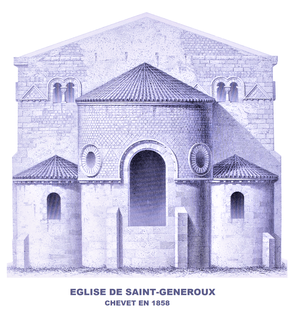
Eglise de Saint-Généroux (79), chevet (image du domaine public (Gailhabaud 1858) modifiée)
L'église de Saint-Généroux située sur la commune de Saint-Généroux dans le département des Deux-Sèvres en Nouvelle-Aquitaine est l'ancienne église d'un prieuré dépendant de l'abbaye Saint-Jouin de Marnes devenue église paroissiale à la Révolution. Ces caractéristiques architecturales préromanes en font une des plus anciennes églises du Poitou. Elle est classée sur la liste des Monuments historiques de 1846.